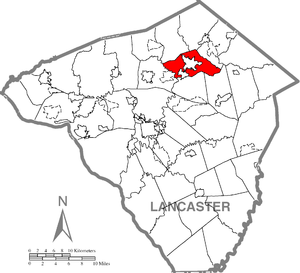
Ephrata Township est un township situé au nord de la partie centrale du comté de Lancaster, en Pennsylvanie, aux États-Unis. En 2010, il comptait une population de 9 400 habitants.